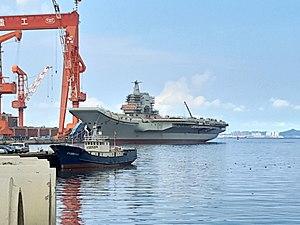
Le Shandong est un porte-avions appartenant à la marine chinoise. Il s’agit du deuxième porte-avions de l’Armée populaire de libération, après le Liaoning, et du premier construit en République populaire de Chine. Sa conception est basée sur celle du Liaoning, ex-Varyag de la marine soviétique, lancé en 1988 et acheté à l'Ukraine en 2000.
Cet article dresse la liste des navires de la Marine chinoise en service.